Artúr Görgei

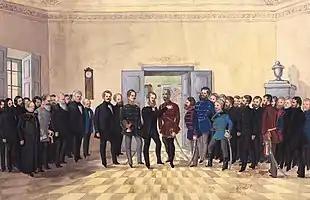
Kossuth and Görgei in a meeting in 1849

Kossuth, who did not want to give the supreme command to Görgei, conferred it on the Polish general Henryk Dembiński. Many officers from Görgei's Army of the Upper Danube (György Kmety, Lajos Aulich) were astonished at Kossuth's decision and sought to protest, but Görgei ordered them to accept it. One of the first decisions of the new commander was to order many of the Hungarian units, under the lead of Görgei and Klapka, to retreat, enabling the Austrian troops of General Franz Schlik to escape from their encirclement. On 25–27 February 1849, Dembiński, after making mistake after mistake, lost the Battle of Kápolna (in which Görgei's VII corps could not participate; because of Dembiński's poor deployment, the VII corps arriving at the battlefield only after the battle ended). The Hungarian officers revolted against the Polish commander and demanded his dismissal and that a Hungarian general be put in his place.